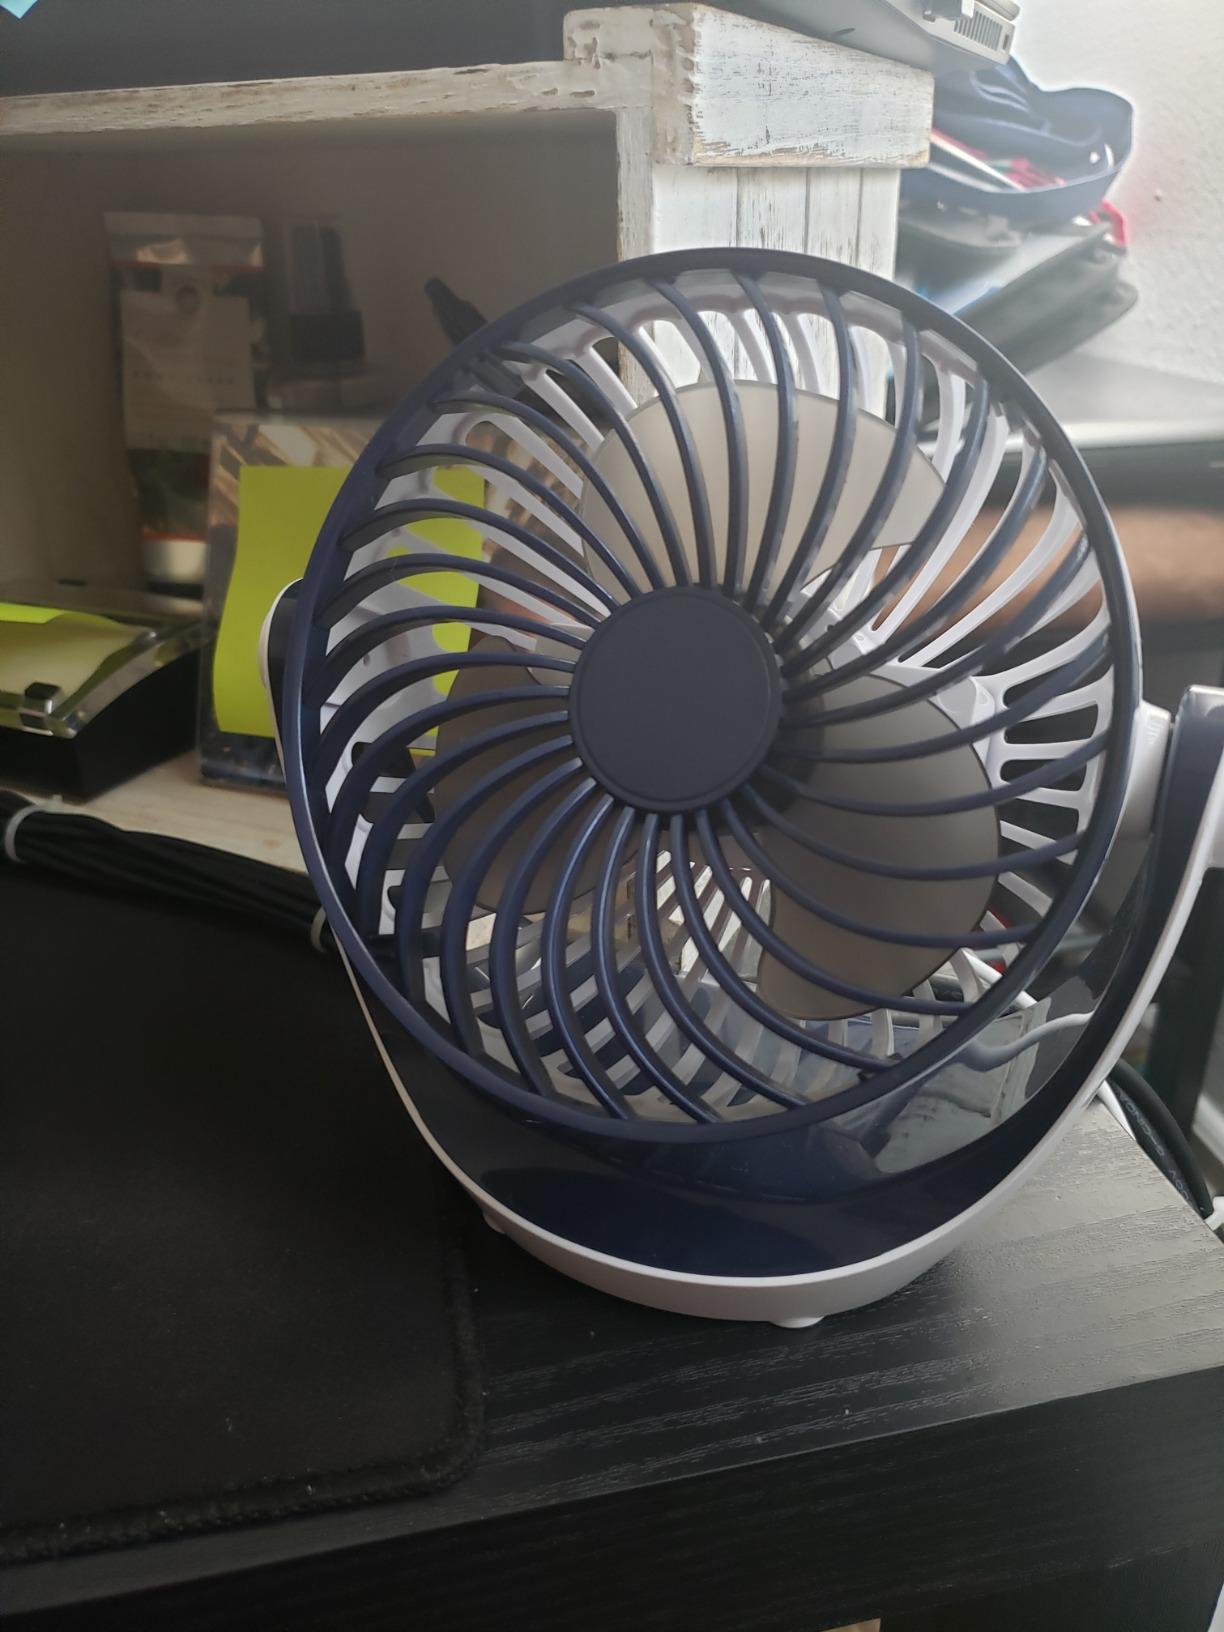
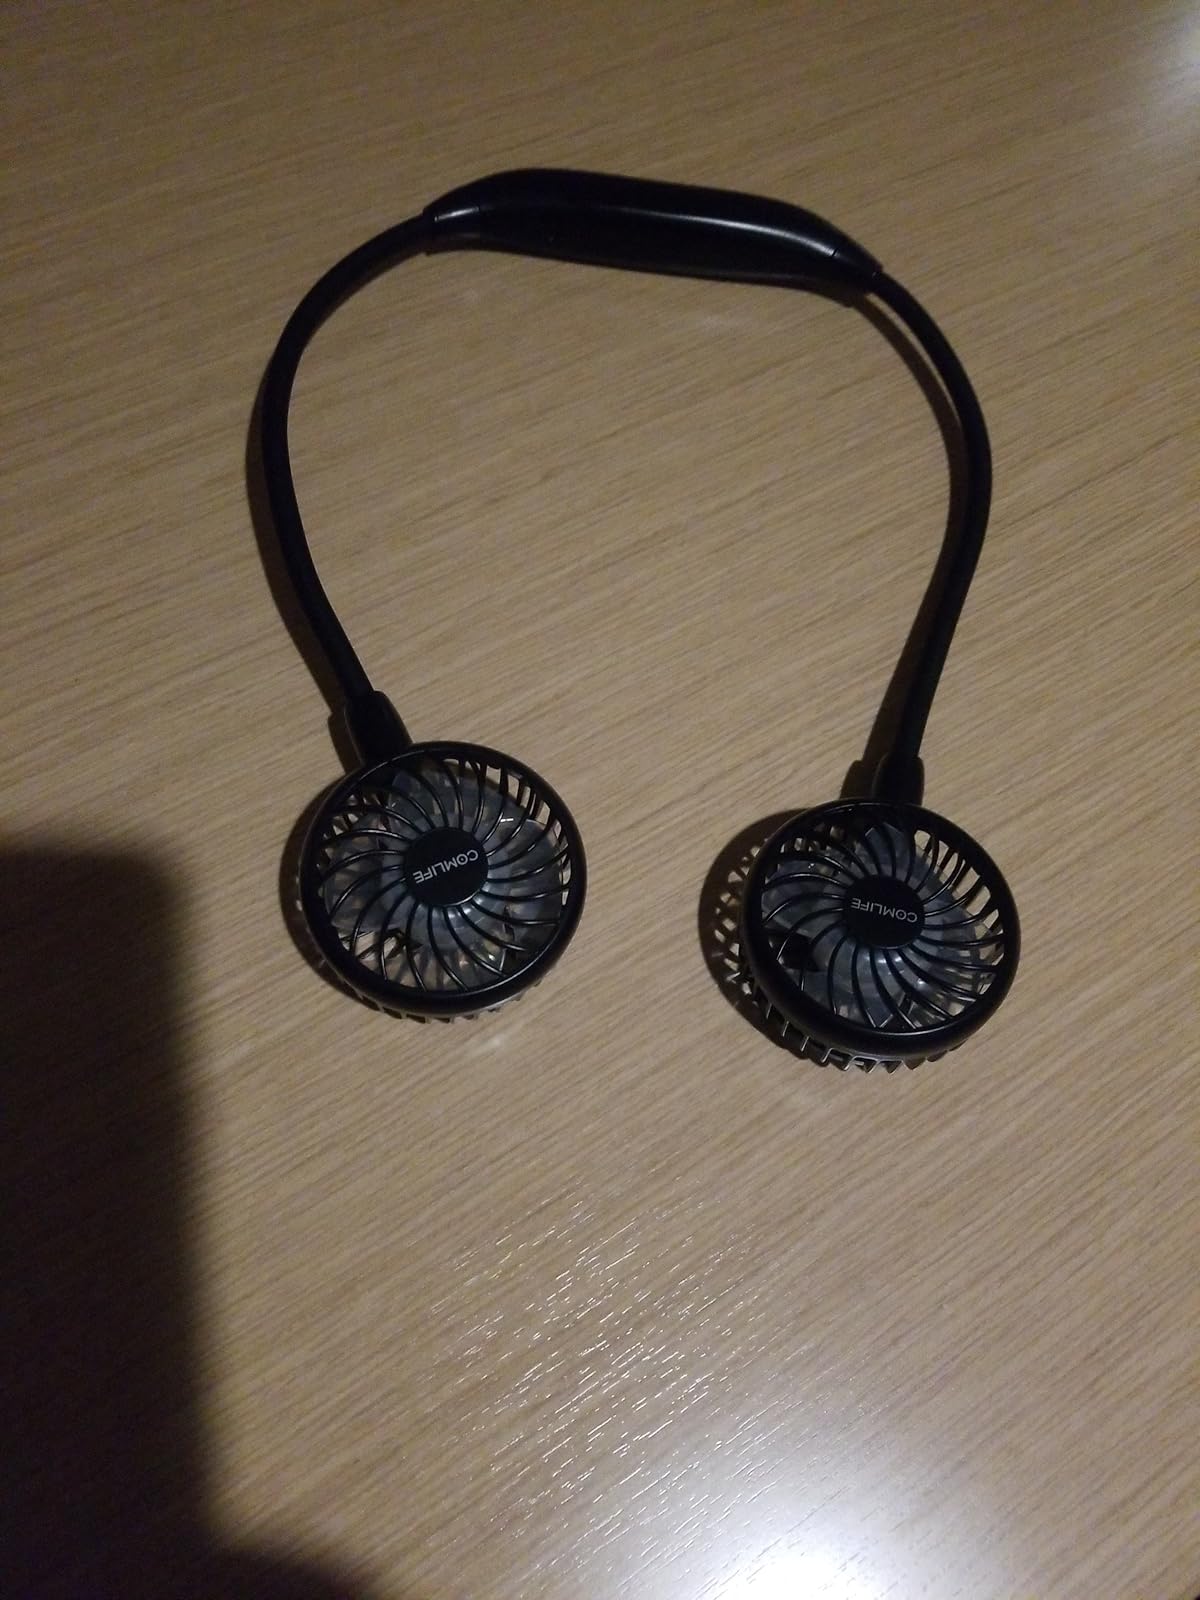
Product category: fan
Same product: no